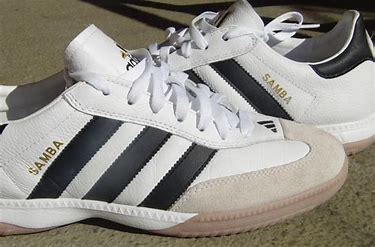
Brand: Adidas
Model: Samba